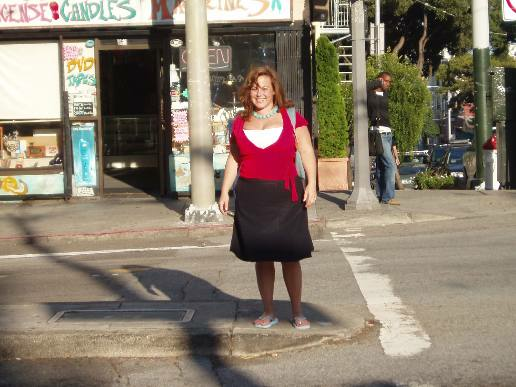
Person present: No